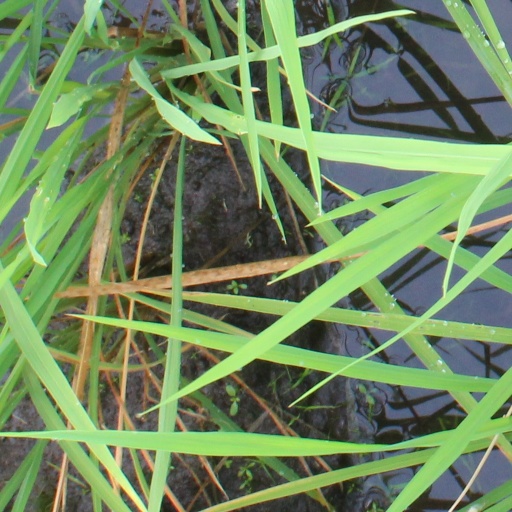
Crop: rice